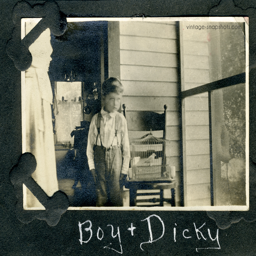
vintage photograph of a boy and his caged bird posed on their porch .